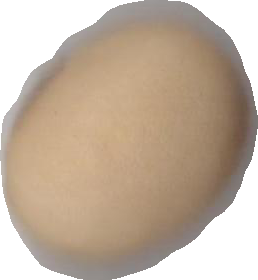
Variety: Anjasmoro